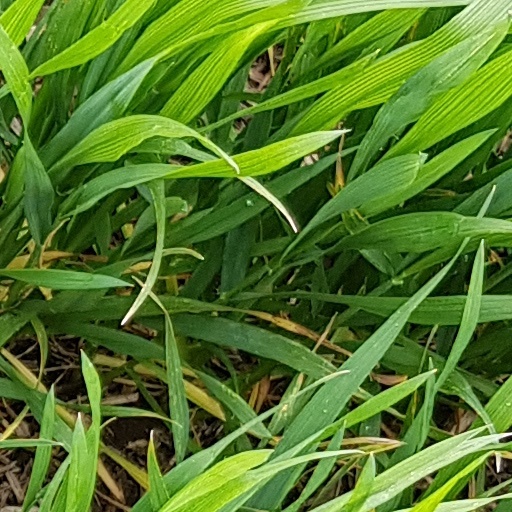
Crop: wheat